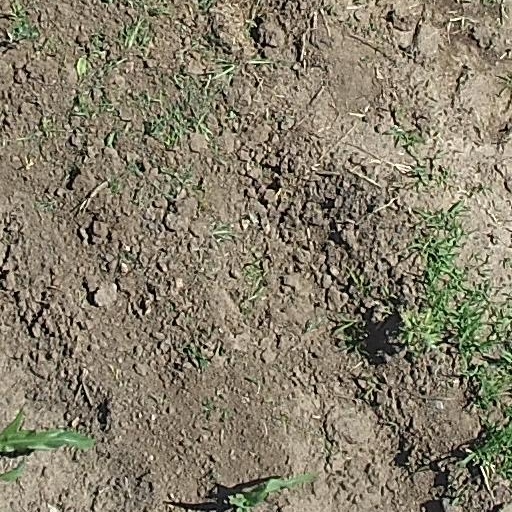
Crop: maize; corn